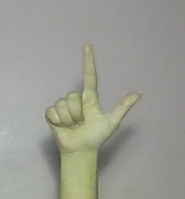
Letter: laam